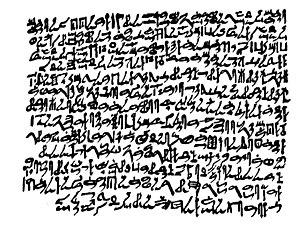
Le papyrus Prisse, découvert par Émile Prisse d'Avesnes, est l'un des plus anciens manuscrits connus du monde.
La feuille de papyrus, appelée plus simplement le papyrus, est un support d'écriture obtenu grâce à la transformation des tiges d’une plante, appelée également papyrus. Son invention remonte à près de 5 000 ans. Il était utilisé en Égypte et autour de la mer Méditerranée.